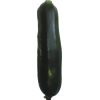
Label: dark_zucchini